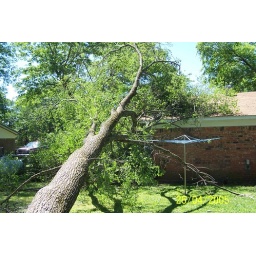
This tree fell on our house in the middle of a summer thunderstorm. Didn't do a lot of damage though, luckily.